2 Broke Girls season 1

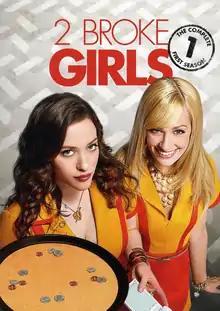
DVD cover

The first season of the American television sitcom "2 Broke Girls" premiered on CBS from September 19, 2011, and concluded on May 7, 2012. The series was created and executively produced by Michael Patrick King and Whitney Cummings. "2 Broke Girls"' first season aired during the 2011–12 television season on Mondays at 8:30 p.m. EST, except the series premiere. While initial reviews were positive, the season garnered mixed reviews from television critics, who praised the lead actresses' chemistry while panning the use of stereotypes and racial content. The season premiere debuted to 19.37 million viewers, the highest series launch on CBS since Fall 2001. The season averaged 11.27 million viewers per 24 episodes. Season one earned several award nominations and won two awards: An Emmy Award for Outstanding Art Direction for a Multi-Camera Series and a People's Choice Award for Favorite New TV Comedy. The entire season was released on DVD in Region 1 on September 4, 2012, Region 2 on October 22, 2012, and Region 4 on October 17, 2012.